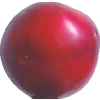
Label: cherry_wax_red